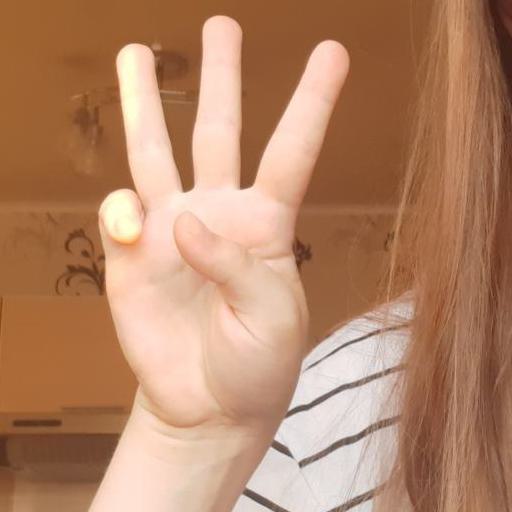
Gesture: three